Theodore B. Wells

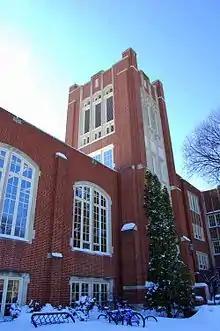
Chester Fritz Library

Theodore B. Wells (1889-1976) was an American architect. He was born in North Dakota. He studied at the École des Beaux-Arts. Back in North Dakota, he designed many public and commercial buildings.